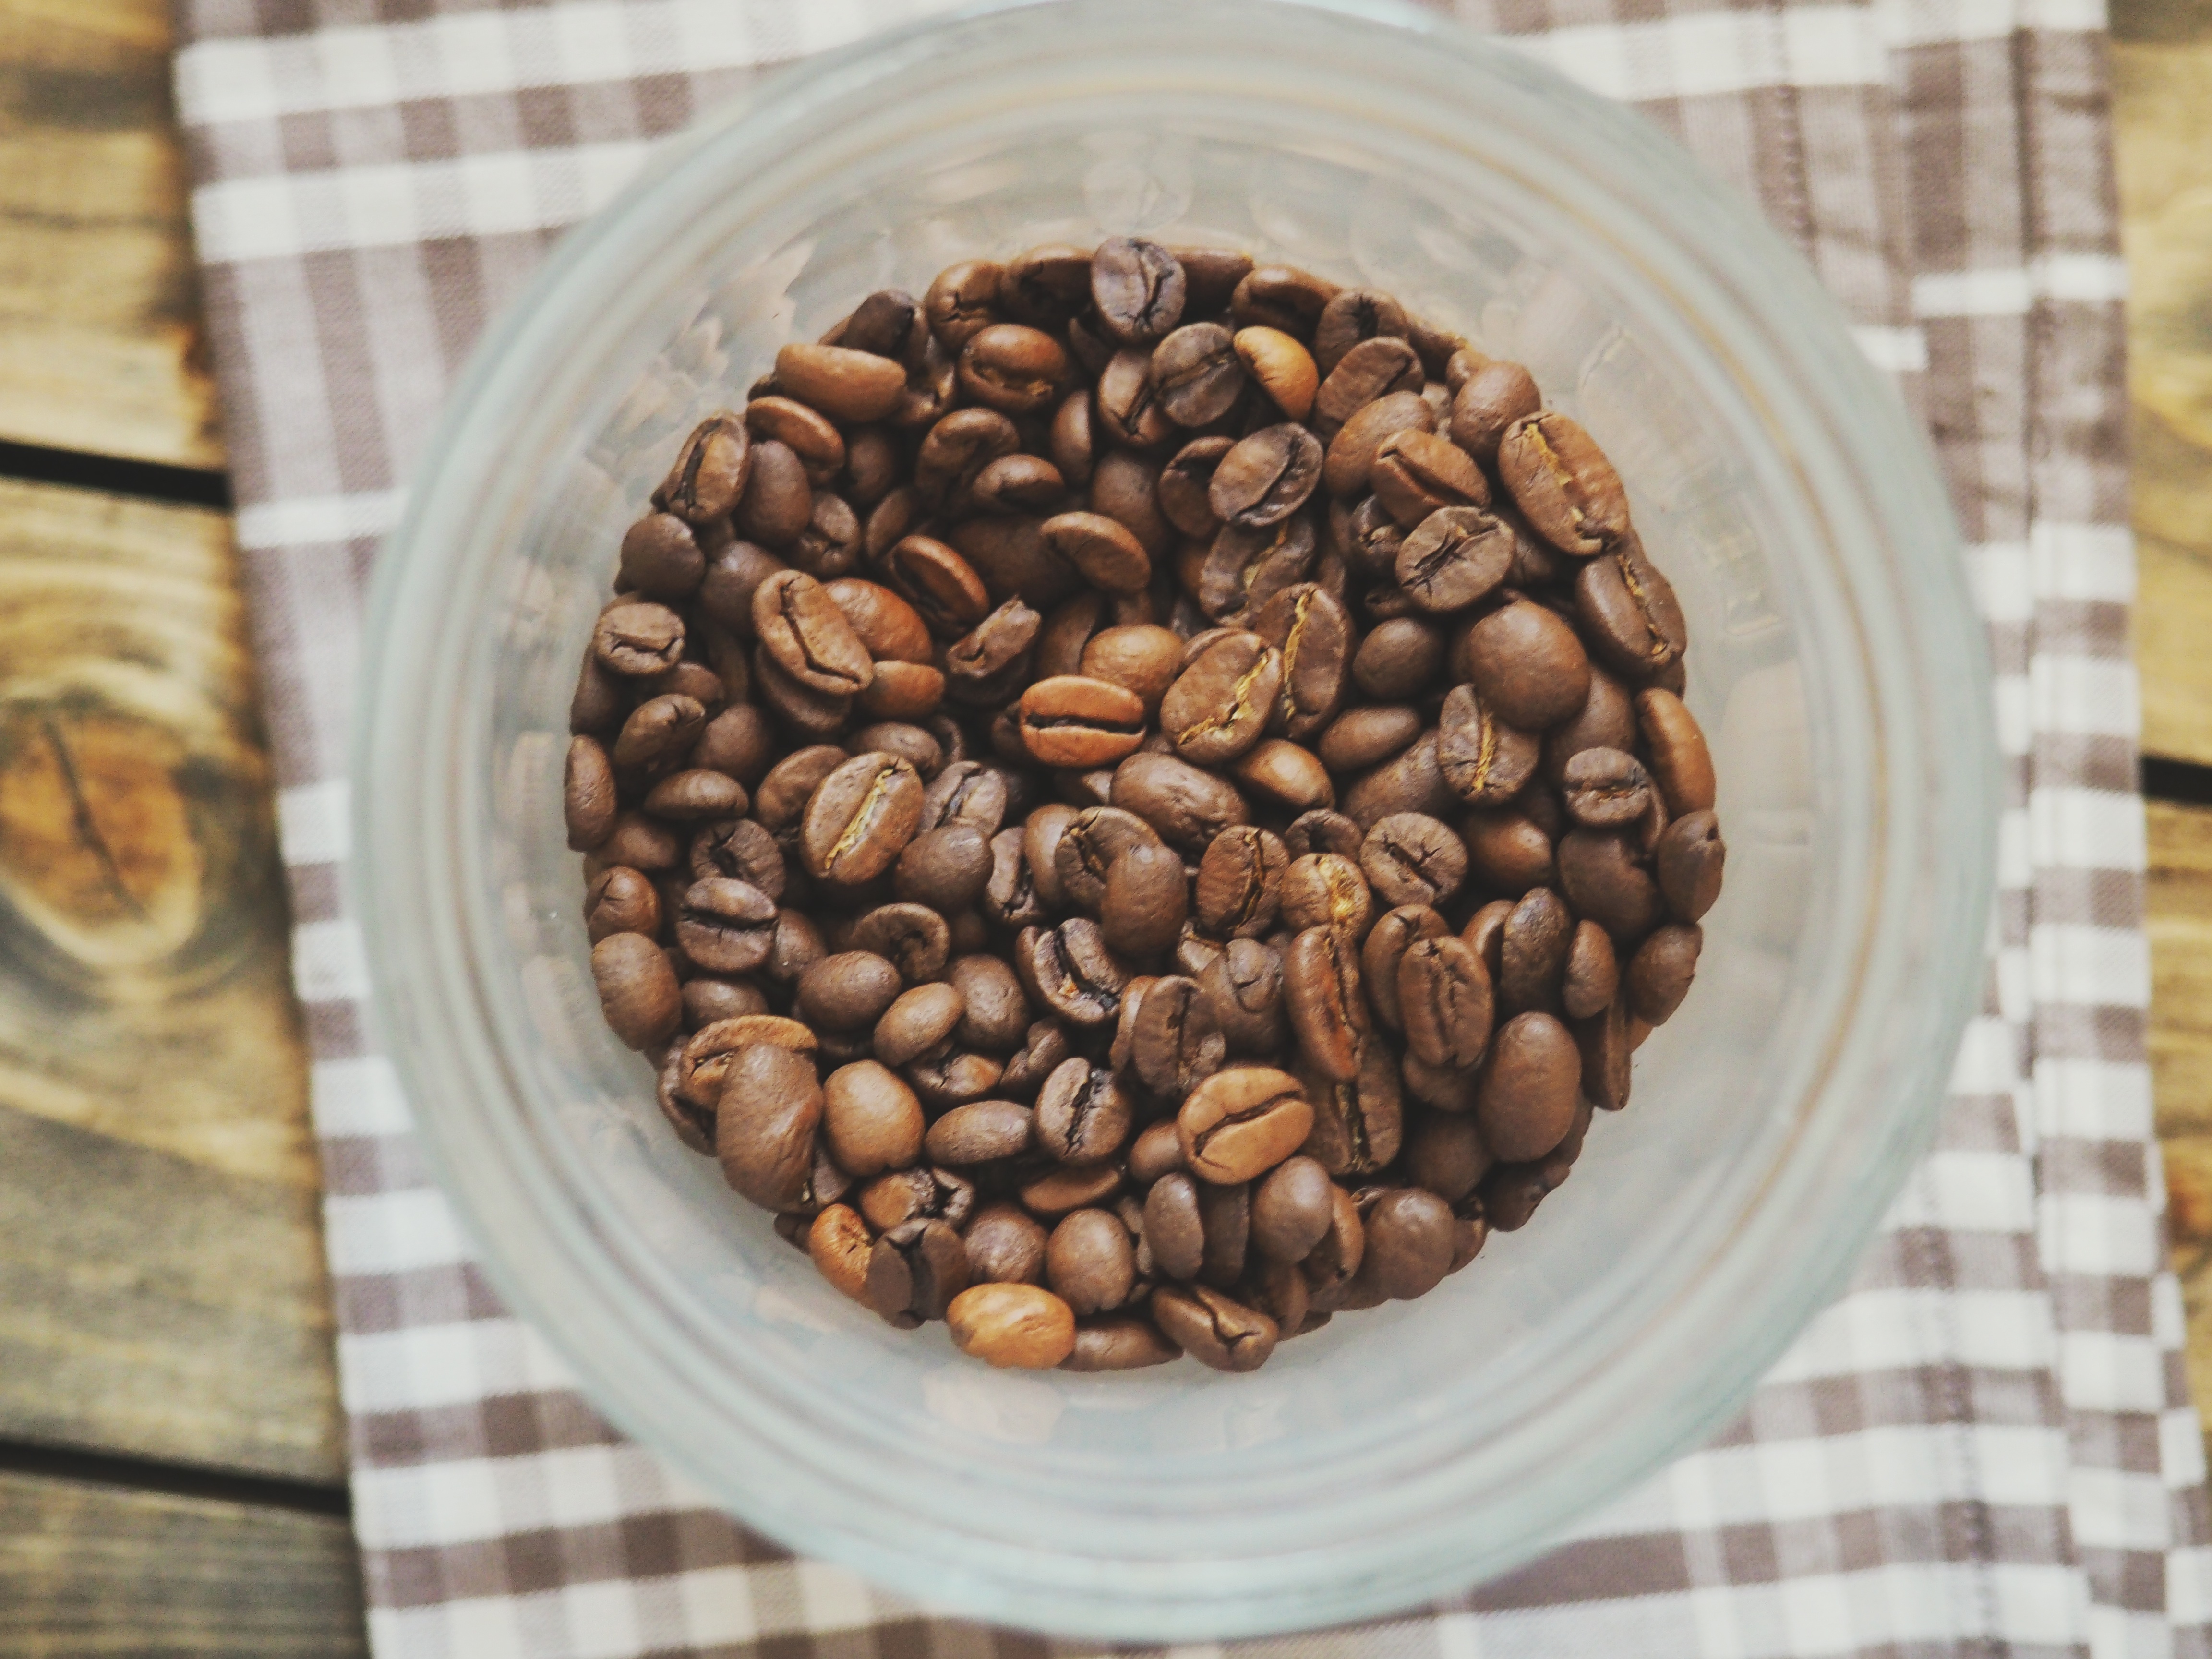
cup, food, produce, drink, caffeine, flavor